Ultimate Mortal Kombat 3

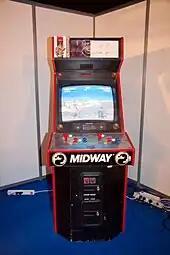
"UMK3" arcade machine

Like previous "Mortal Kombat" games, "Ultimate Mortal Kombat 3" debuted in arcades. It first appeared in select arcades in early November 1995. Arcade owners who already owned "Mortal Kombat 3" were provided with the option to upgrade to "Ultimate Mortal Kombat 3" at no cost. In 2008, the "Mortal Kombat" series co-creator, designer and producer Ed Boon said that "UMK3" is his favorite 2D "Mortal Kombat" title. It was also the last game he has programmed himself.